Danila Yemelyanov

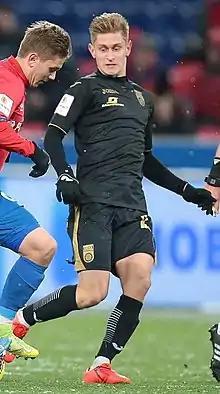
Yemelyanov with Ufa in 2019

Danila Svyatoslavovich Yemelyanov (born 23 January 2000) is a Russian football player who plays as an attacking midfielder for FC Chelyabinsk.